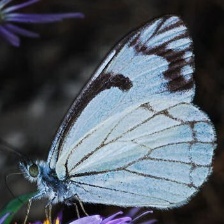
Species: PINE WHITE
Butterfly family (ImageNet category): cabbage_butterfly